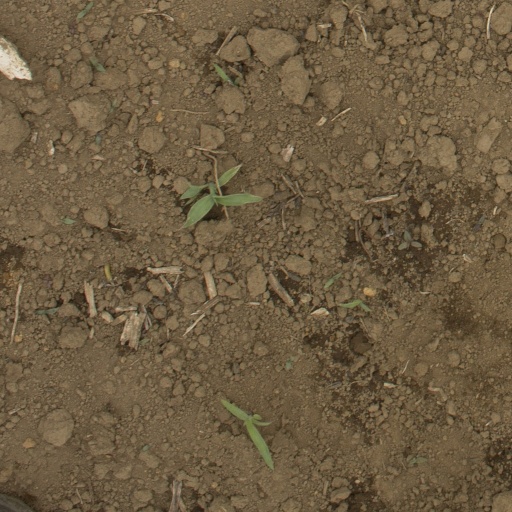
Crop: Jerusalem artichoke